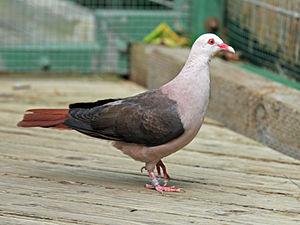
Le Pigeon rose, parfois appelé Pigeon des mares, est une espèce d'oiseau de la famille des columbidés endémique de l'île Maurice, dans l'océan Indien, parfois classé dans les genres Columba ou Streptopelia.